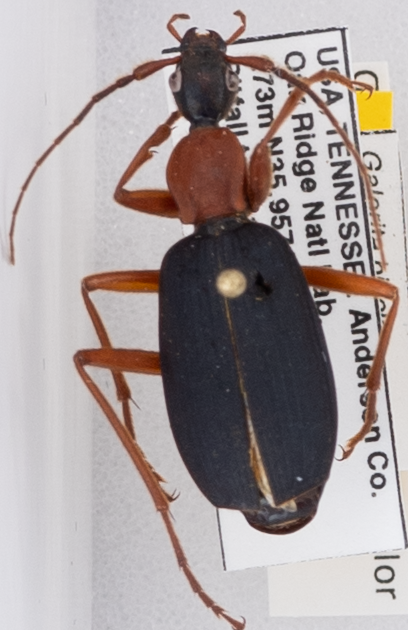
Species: Galerita bicolor
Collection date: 2018-07-19
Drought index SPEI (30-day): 1.01
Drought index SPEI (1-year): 0.39
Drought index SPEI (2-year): -0.03